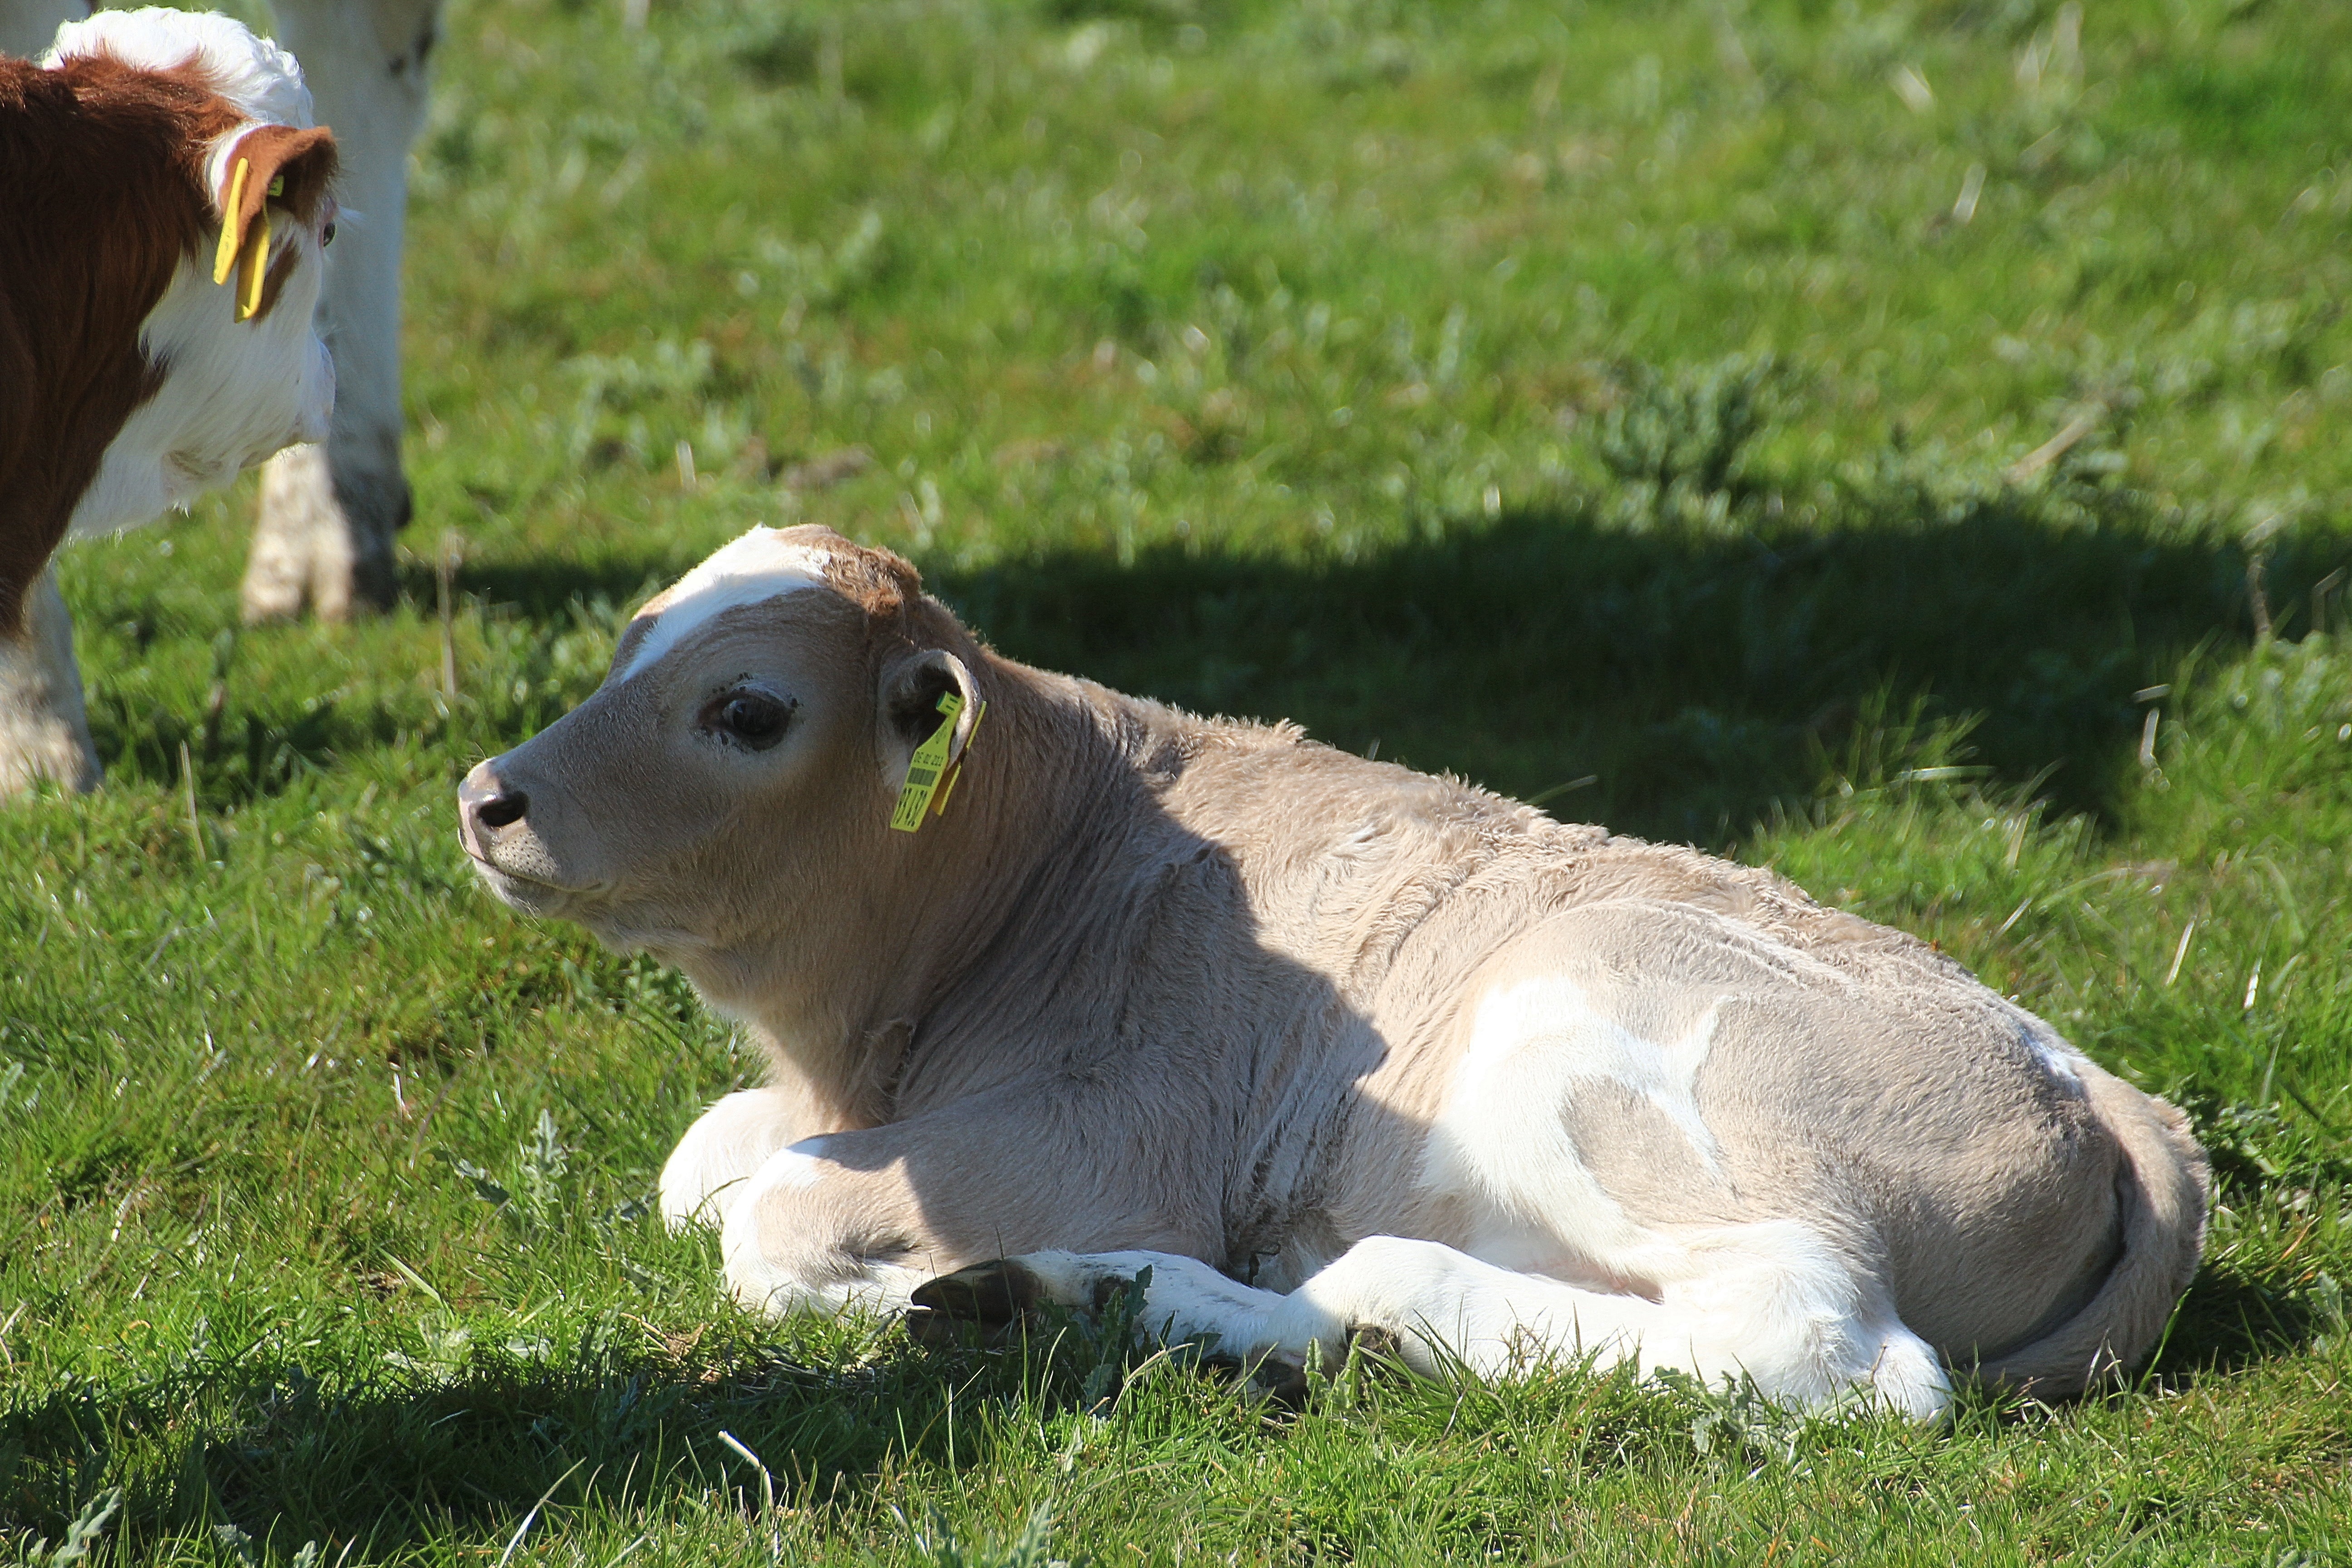
grass, cow, cattle, livestock, mammal, agriculture, beef, calf, cows, animals, vertebrate, ruminant, milk cow, dairy cow, cattle like mammal, holstein cattle, holstein cow, female cattle